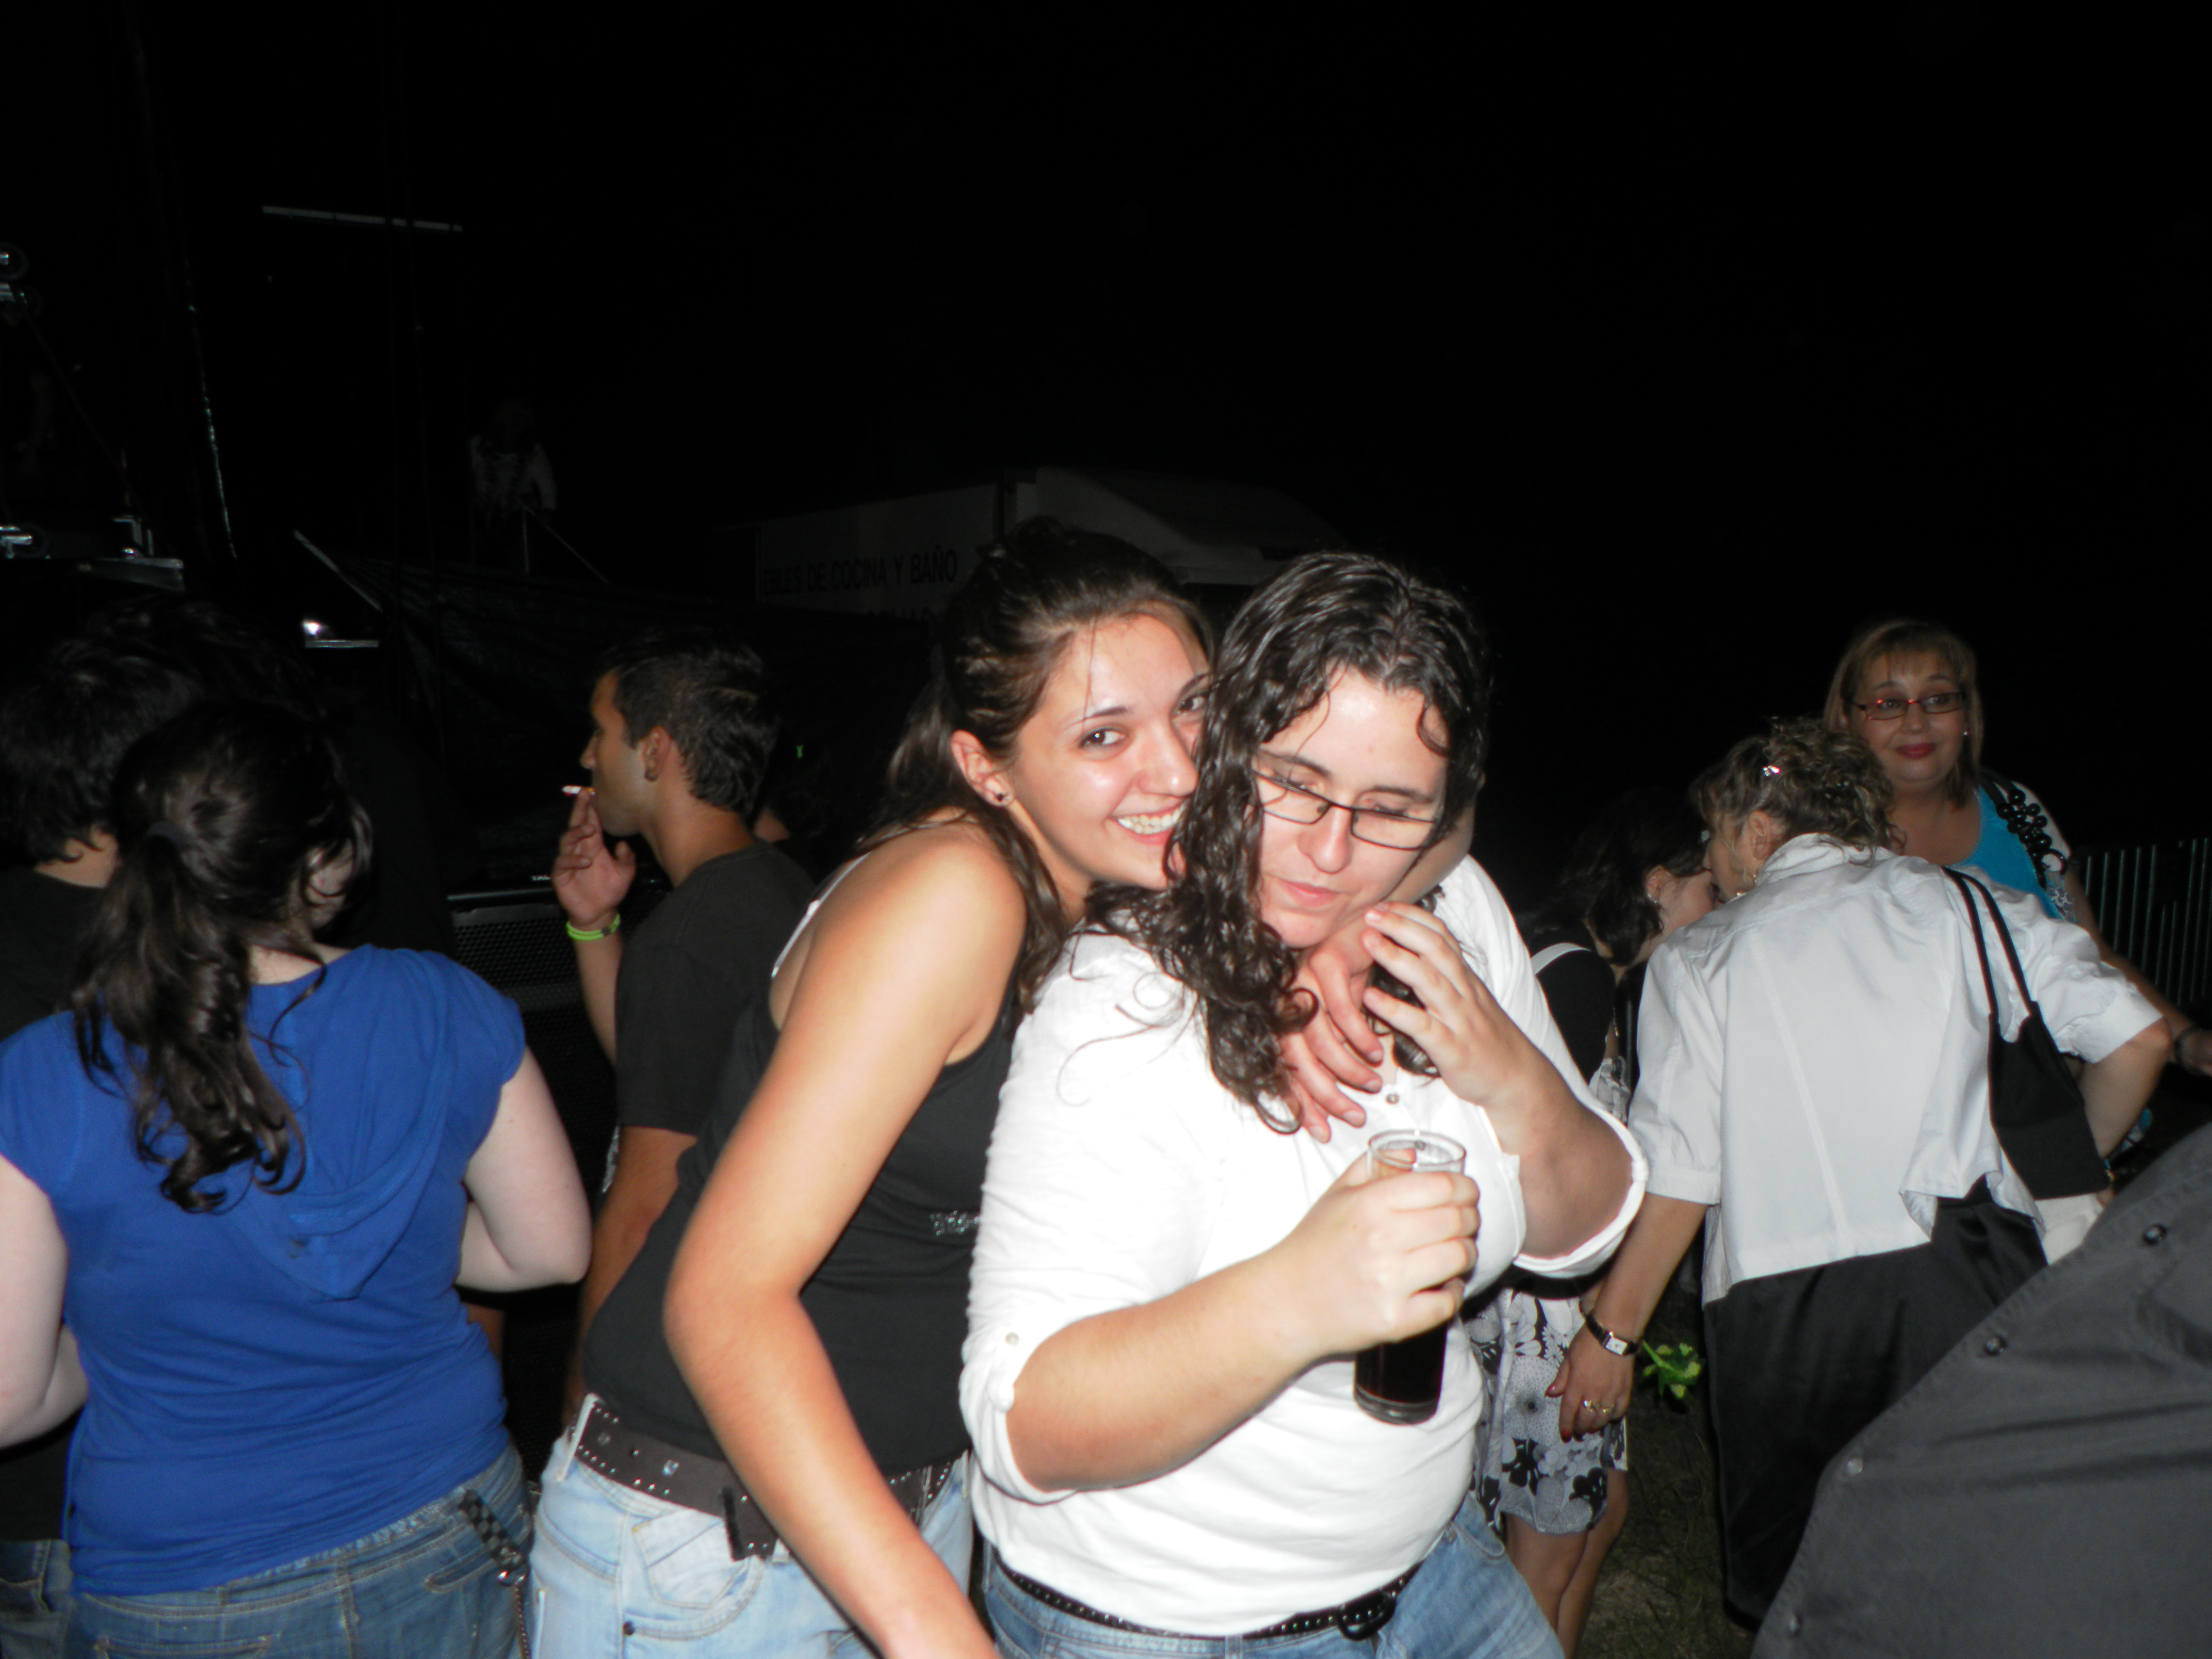
audience, nightclub, ggl1, social group